Daniel C. Reed

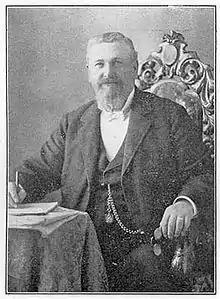
David C. Reed (1847-1928)

David C. Reed (June 16, 1847 – July 18, 1928) was an American Republican politician from California.